Recanati

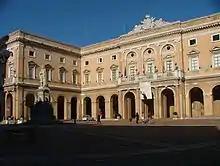
Town Hall

The origin of Recanati is unclear, although the area was inhabited since prehistoric times by the Piceni. In Roman times, the river Potenza, which was navigable then, saw the rise of two cities: "Potentia", which developed at the river's mouth, and "Helvia Recina", located more inland. When the Goths led by Radagaisus ravaged the region around 406 AD, their inhabitants took refuge on the hills, perhaps founding the modern Recanati, which would take its name from Ricina.